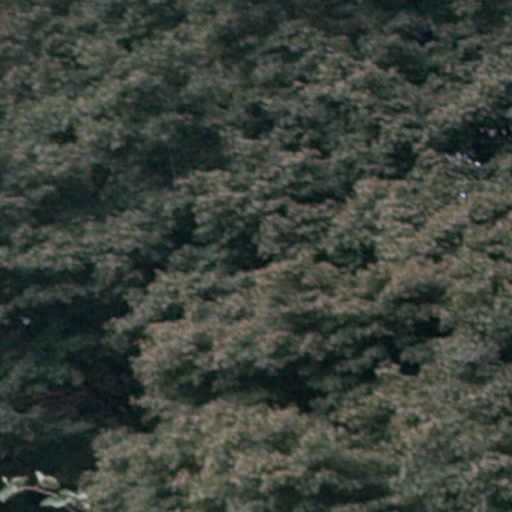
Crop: cassava